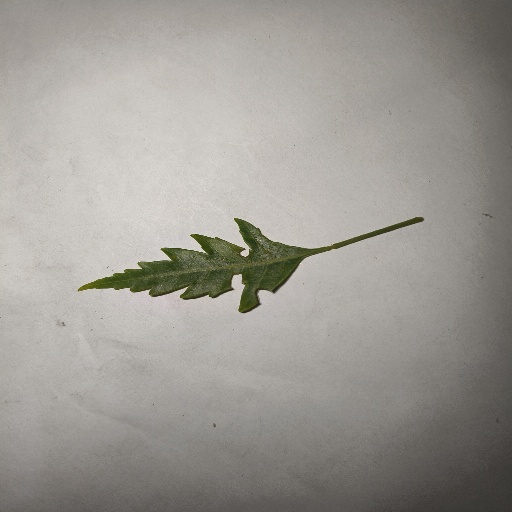
Species: Neem
Leaf condition: Shot Hole Leaf